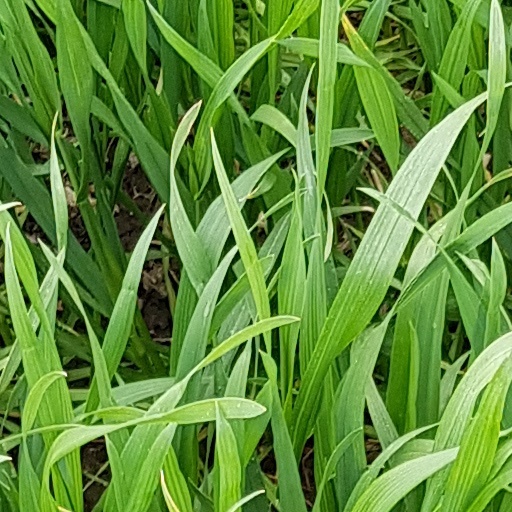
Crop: wheat